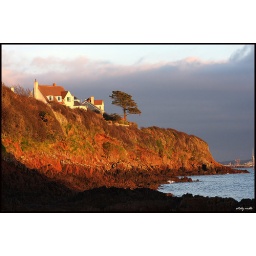
Sunset rock and house in Milford Haven